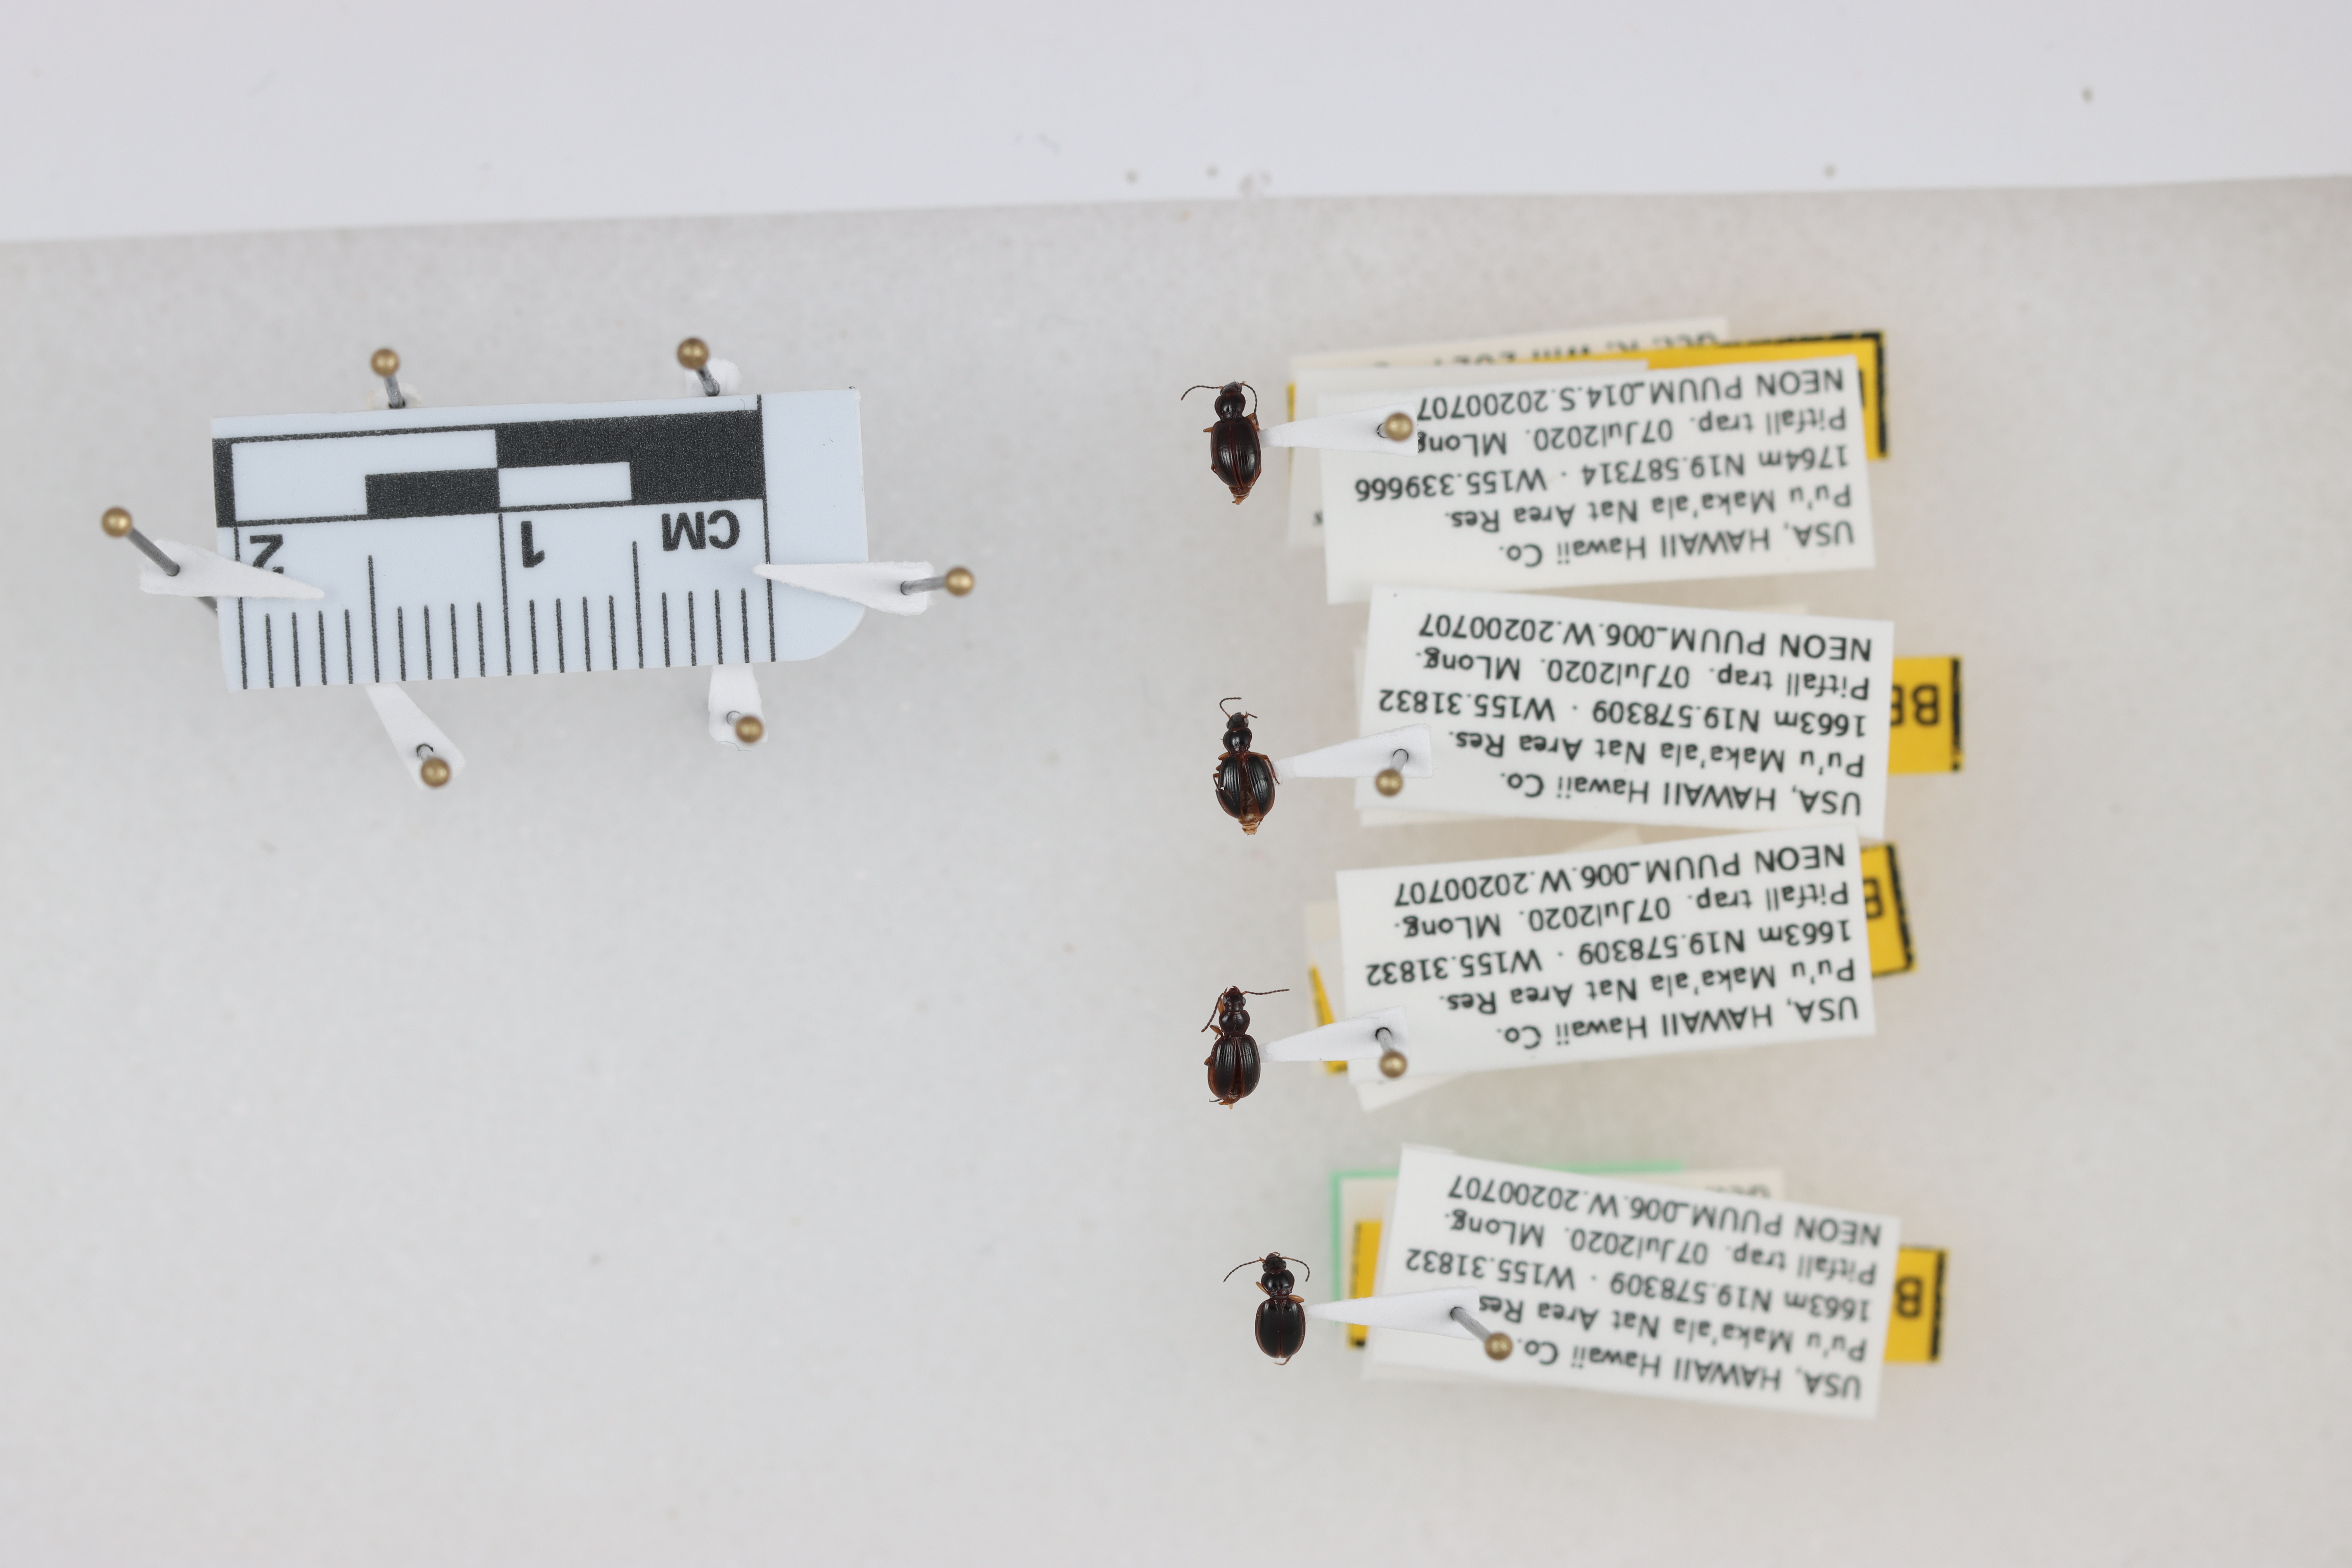
Beetle 1 — elytra length: 0.255 cm, elytra max width: 0.183 cm, basal pronotum width: 0.078 cm

Beetle 2 — elytra length: 0.242 cm, elytra max width: 0.171 cm, basal pronotum width: 0.069 cm

Beetle 3 — elytra length: 0.235 cm, elytra max width: 0.172 cm, basal pronotum width: 0.072 cm

Beetle 4 — elytra length: 0.22 cm, elytra max width: 0.189 cm, basal pronotum width: 0.082 cm